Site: brandenburg
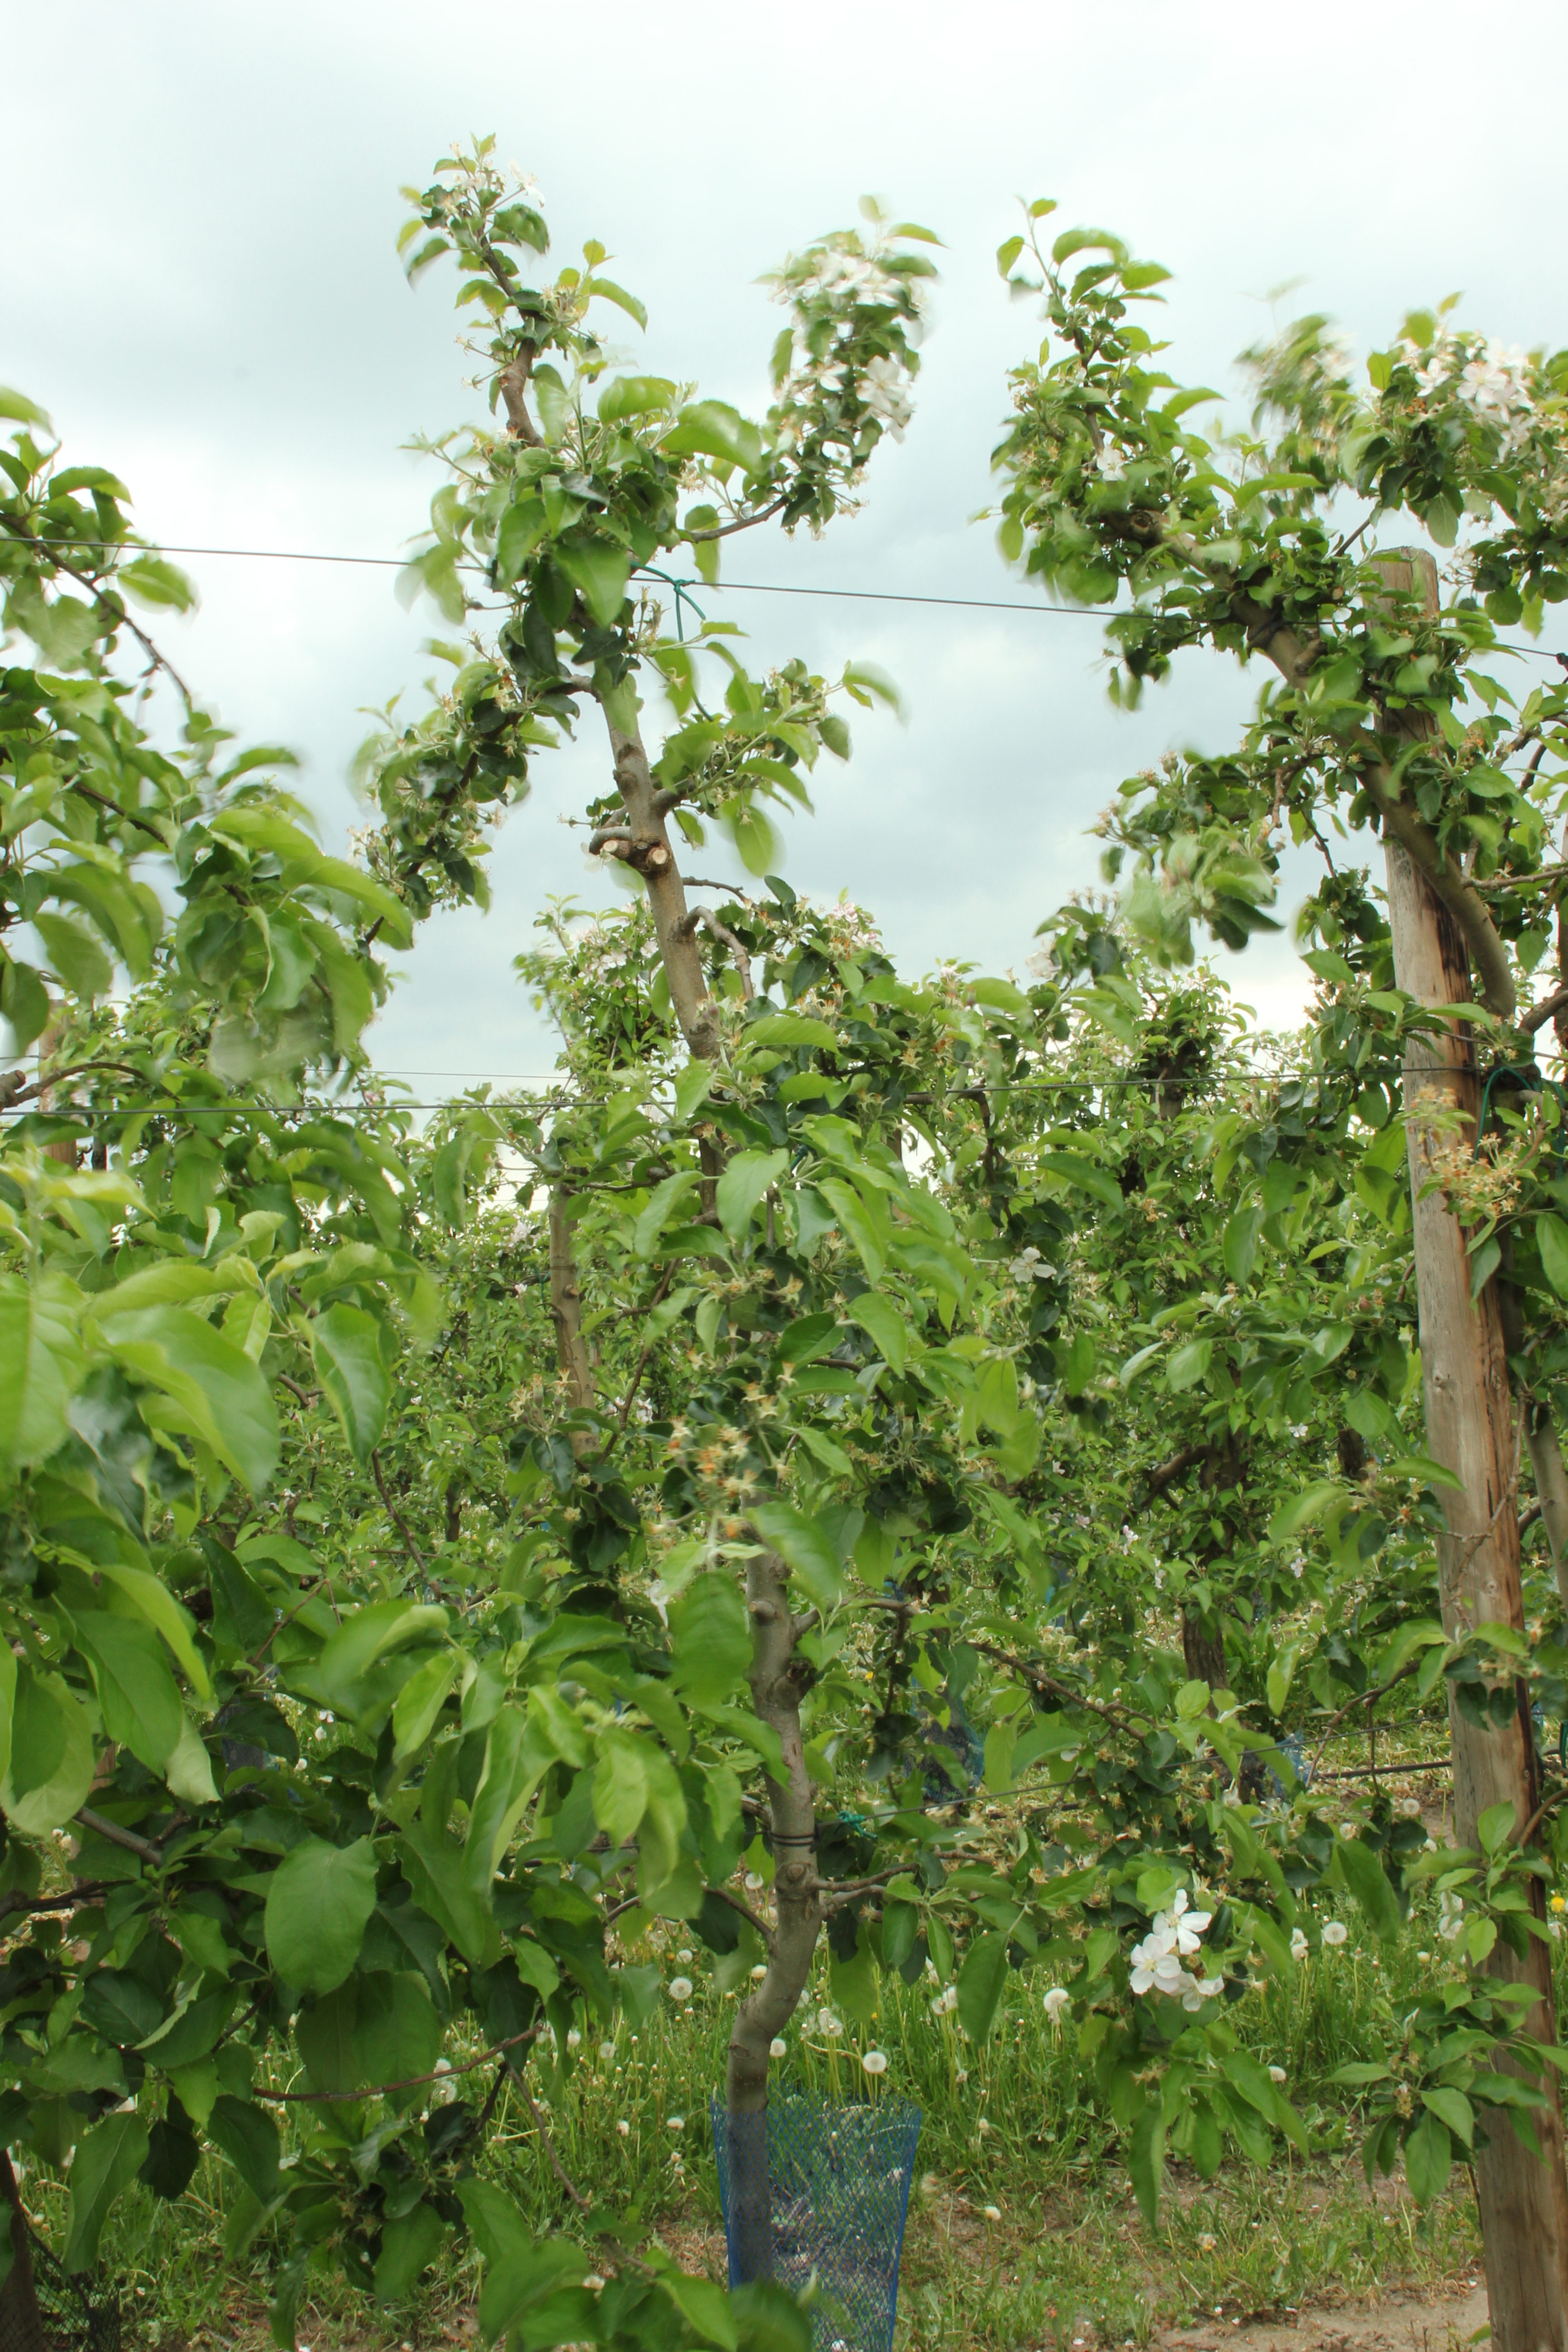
Growth stage (BBCH 67): Flowering